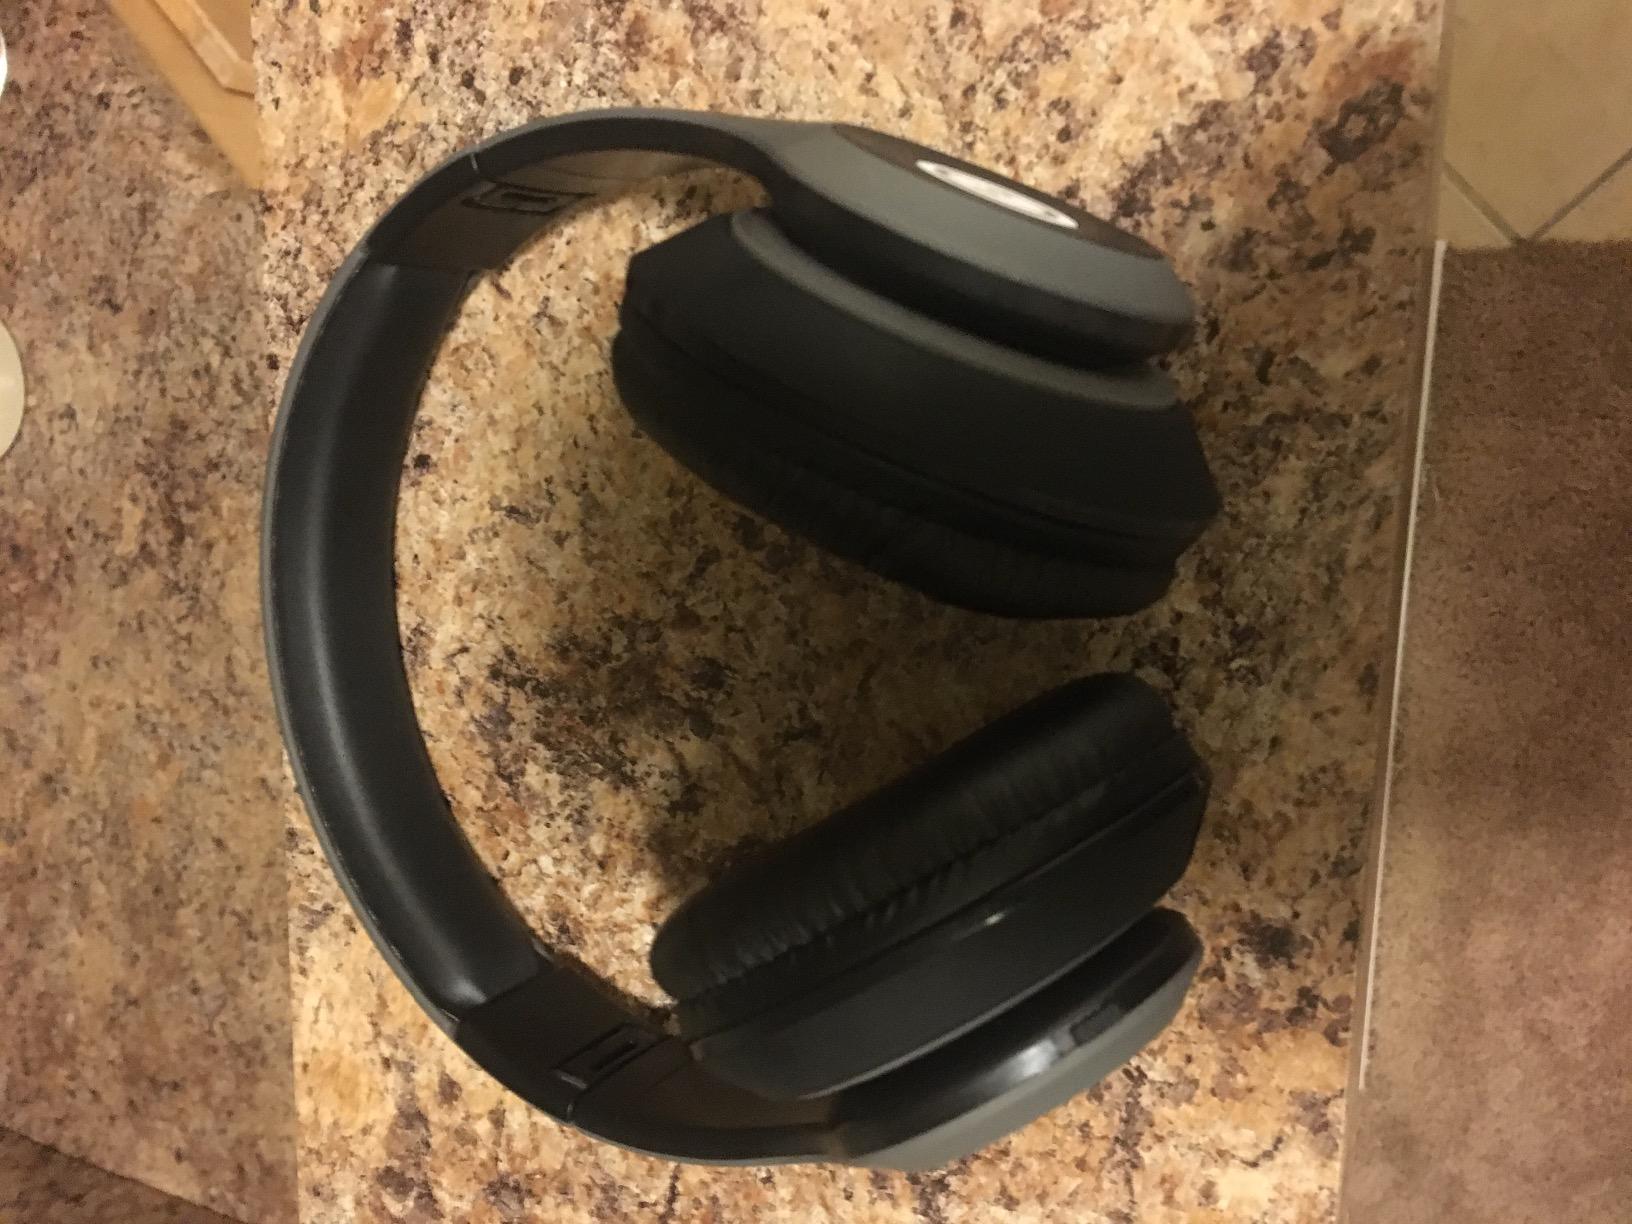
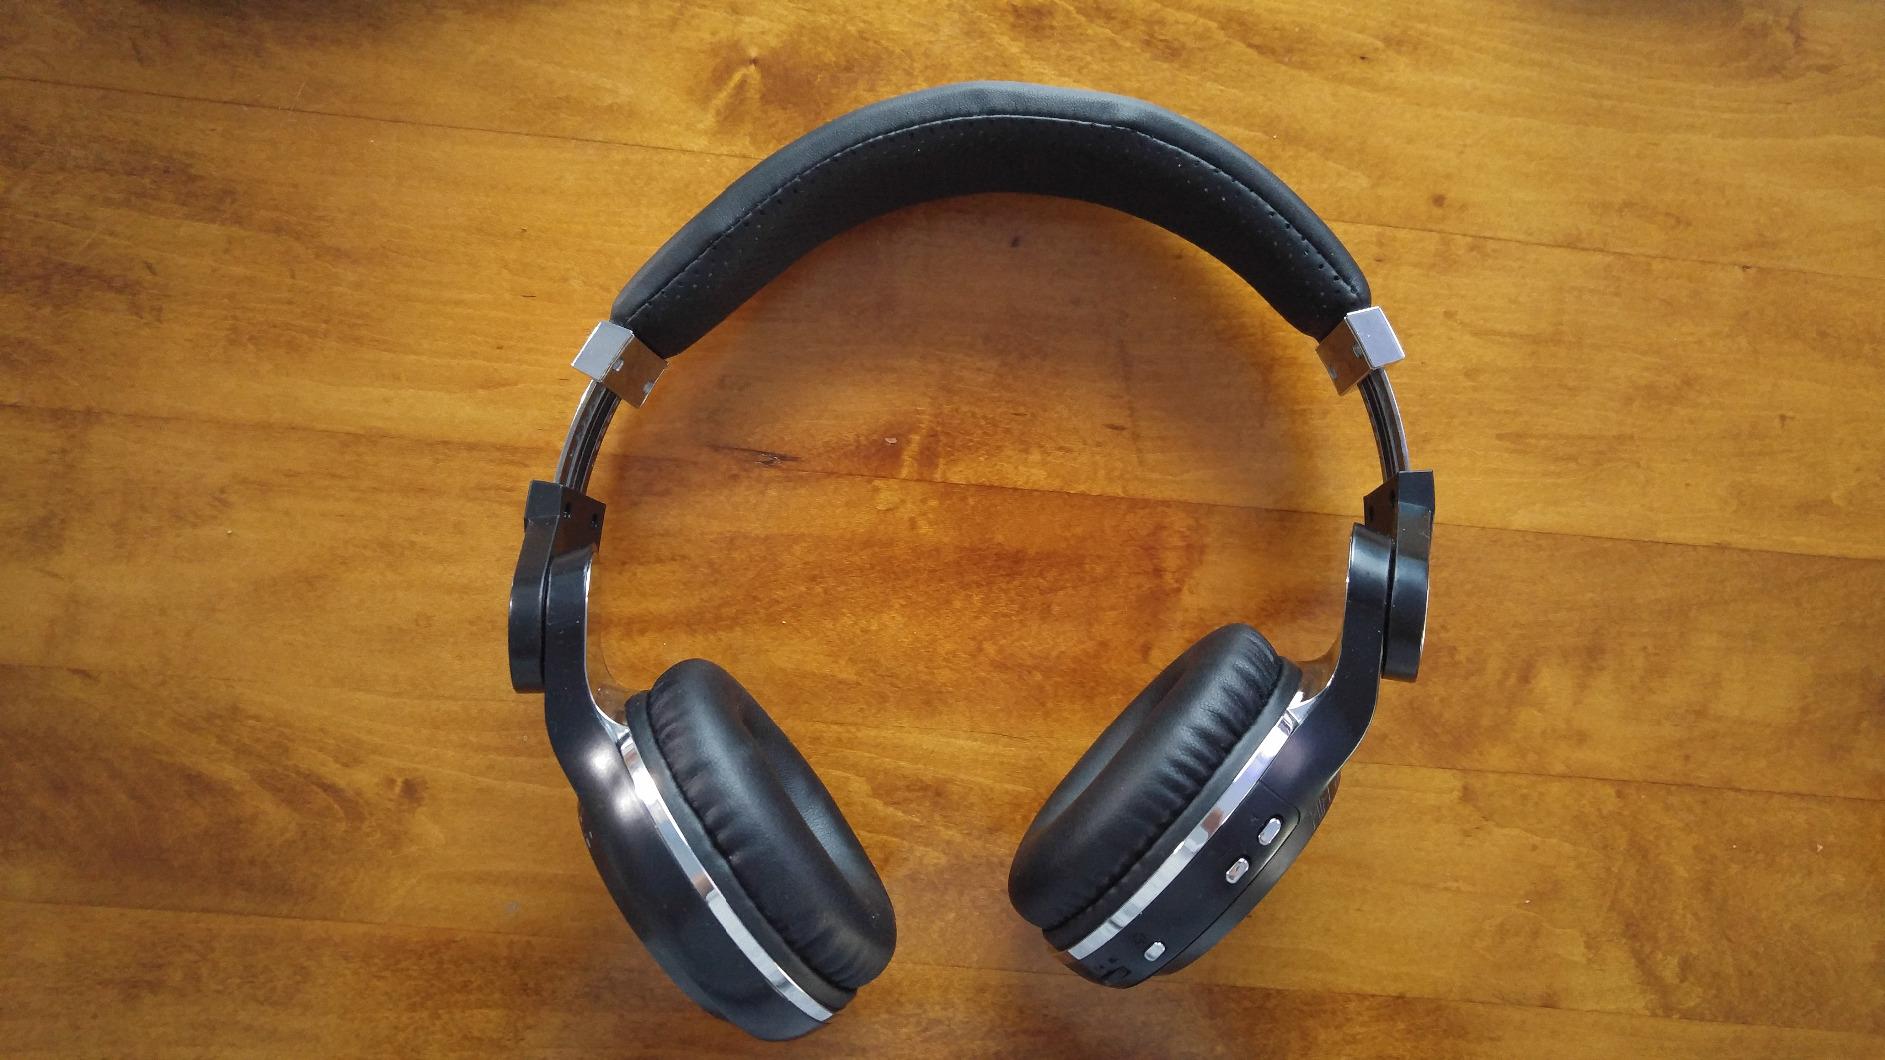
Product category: headphones
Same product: no